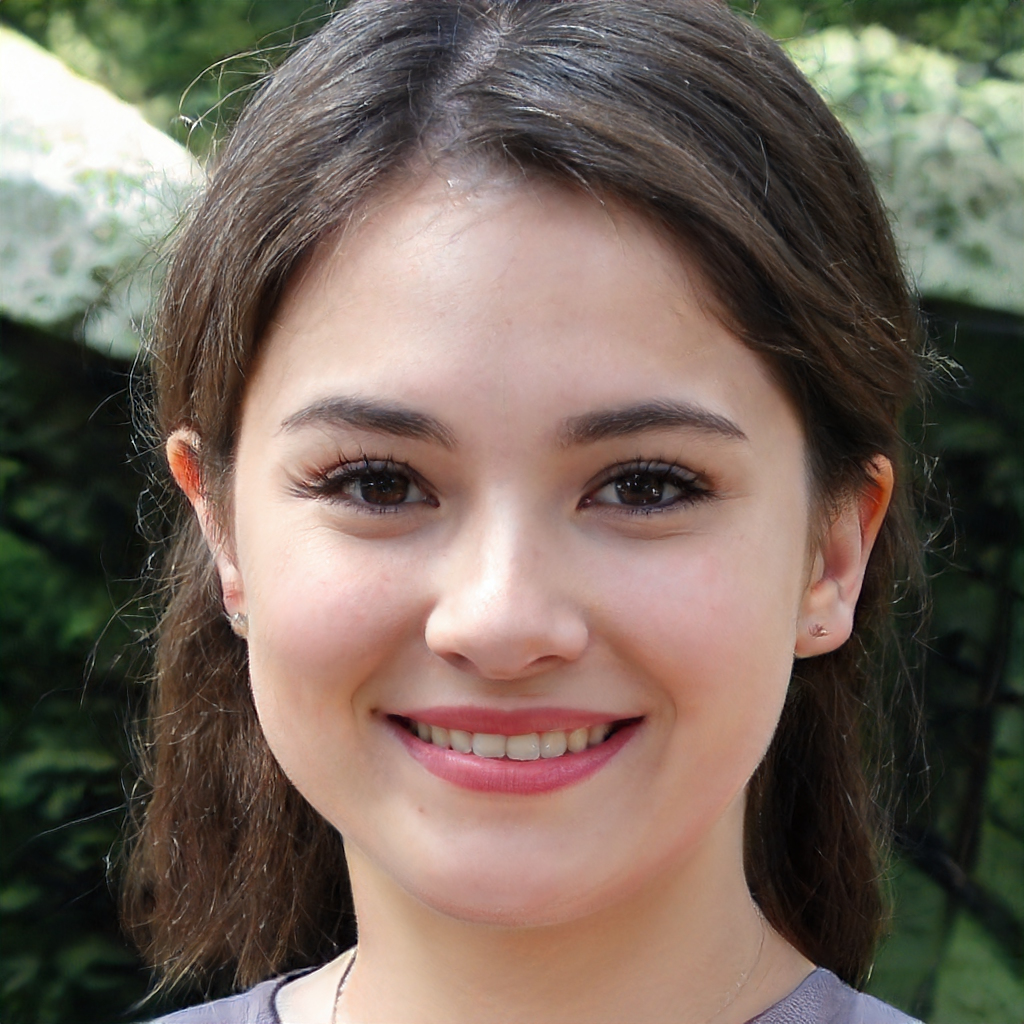
Portrait style: Real Portrait